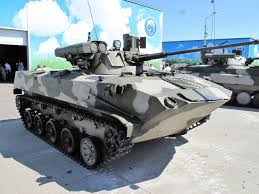
Label: BMD